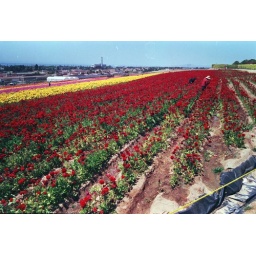
flower field in Carlsbad